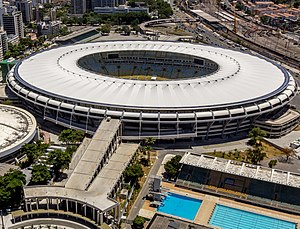
VM i fodbold 2014 / Værtsbyer og stadions
VM i fodbold 2014 var den 20. udgave af VM i fodbold, en international turnering for mænd, der blev afholdt i Brasilien fra 12. juni til 13. juli 2014. Verdensmestre blev Tyskland, der i finalen besejrede Argentina 1-0.